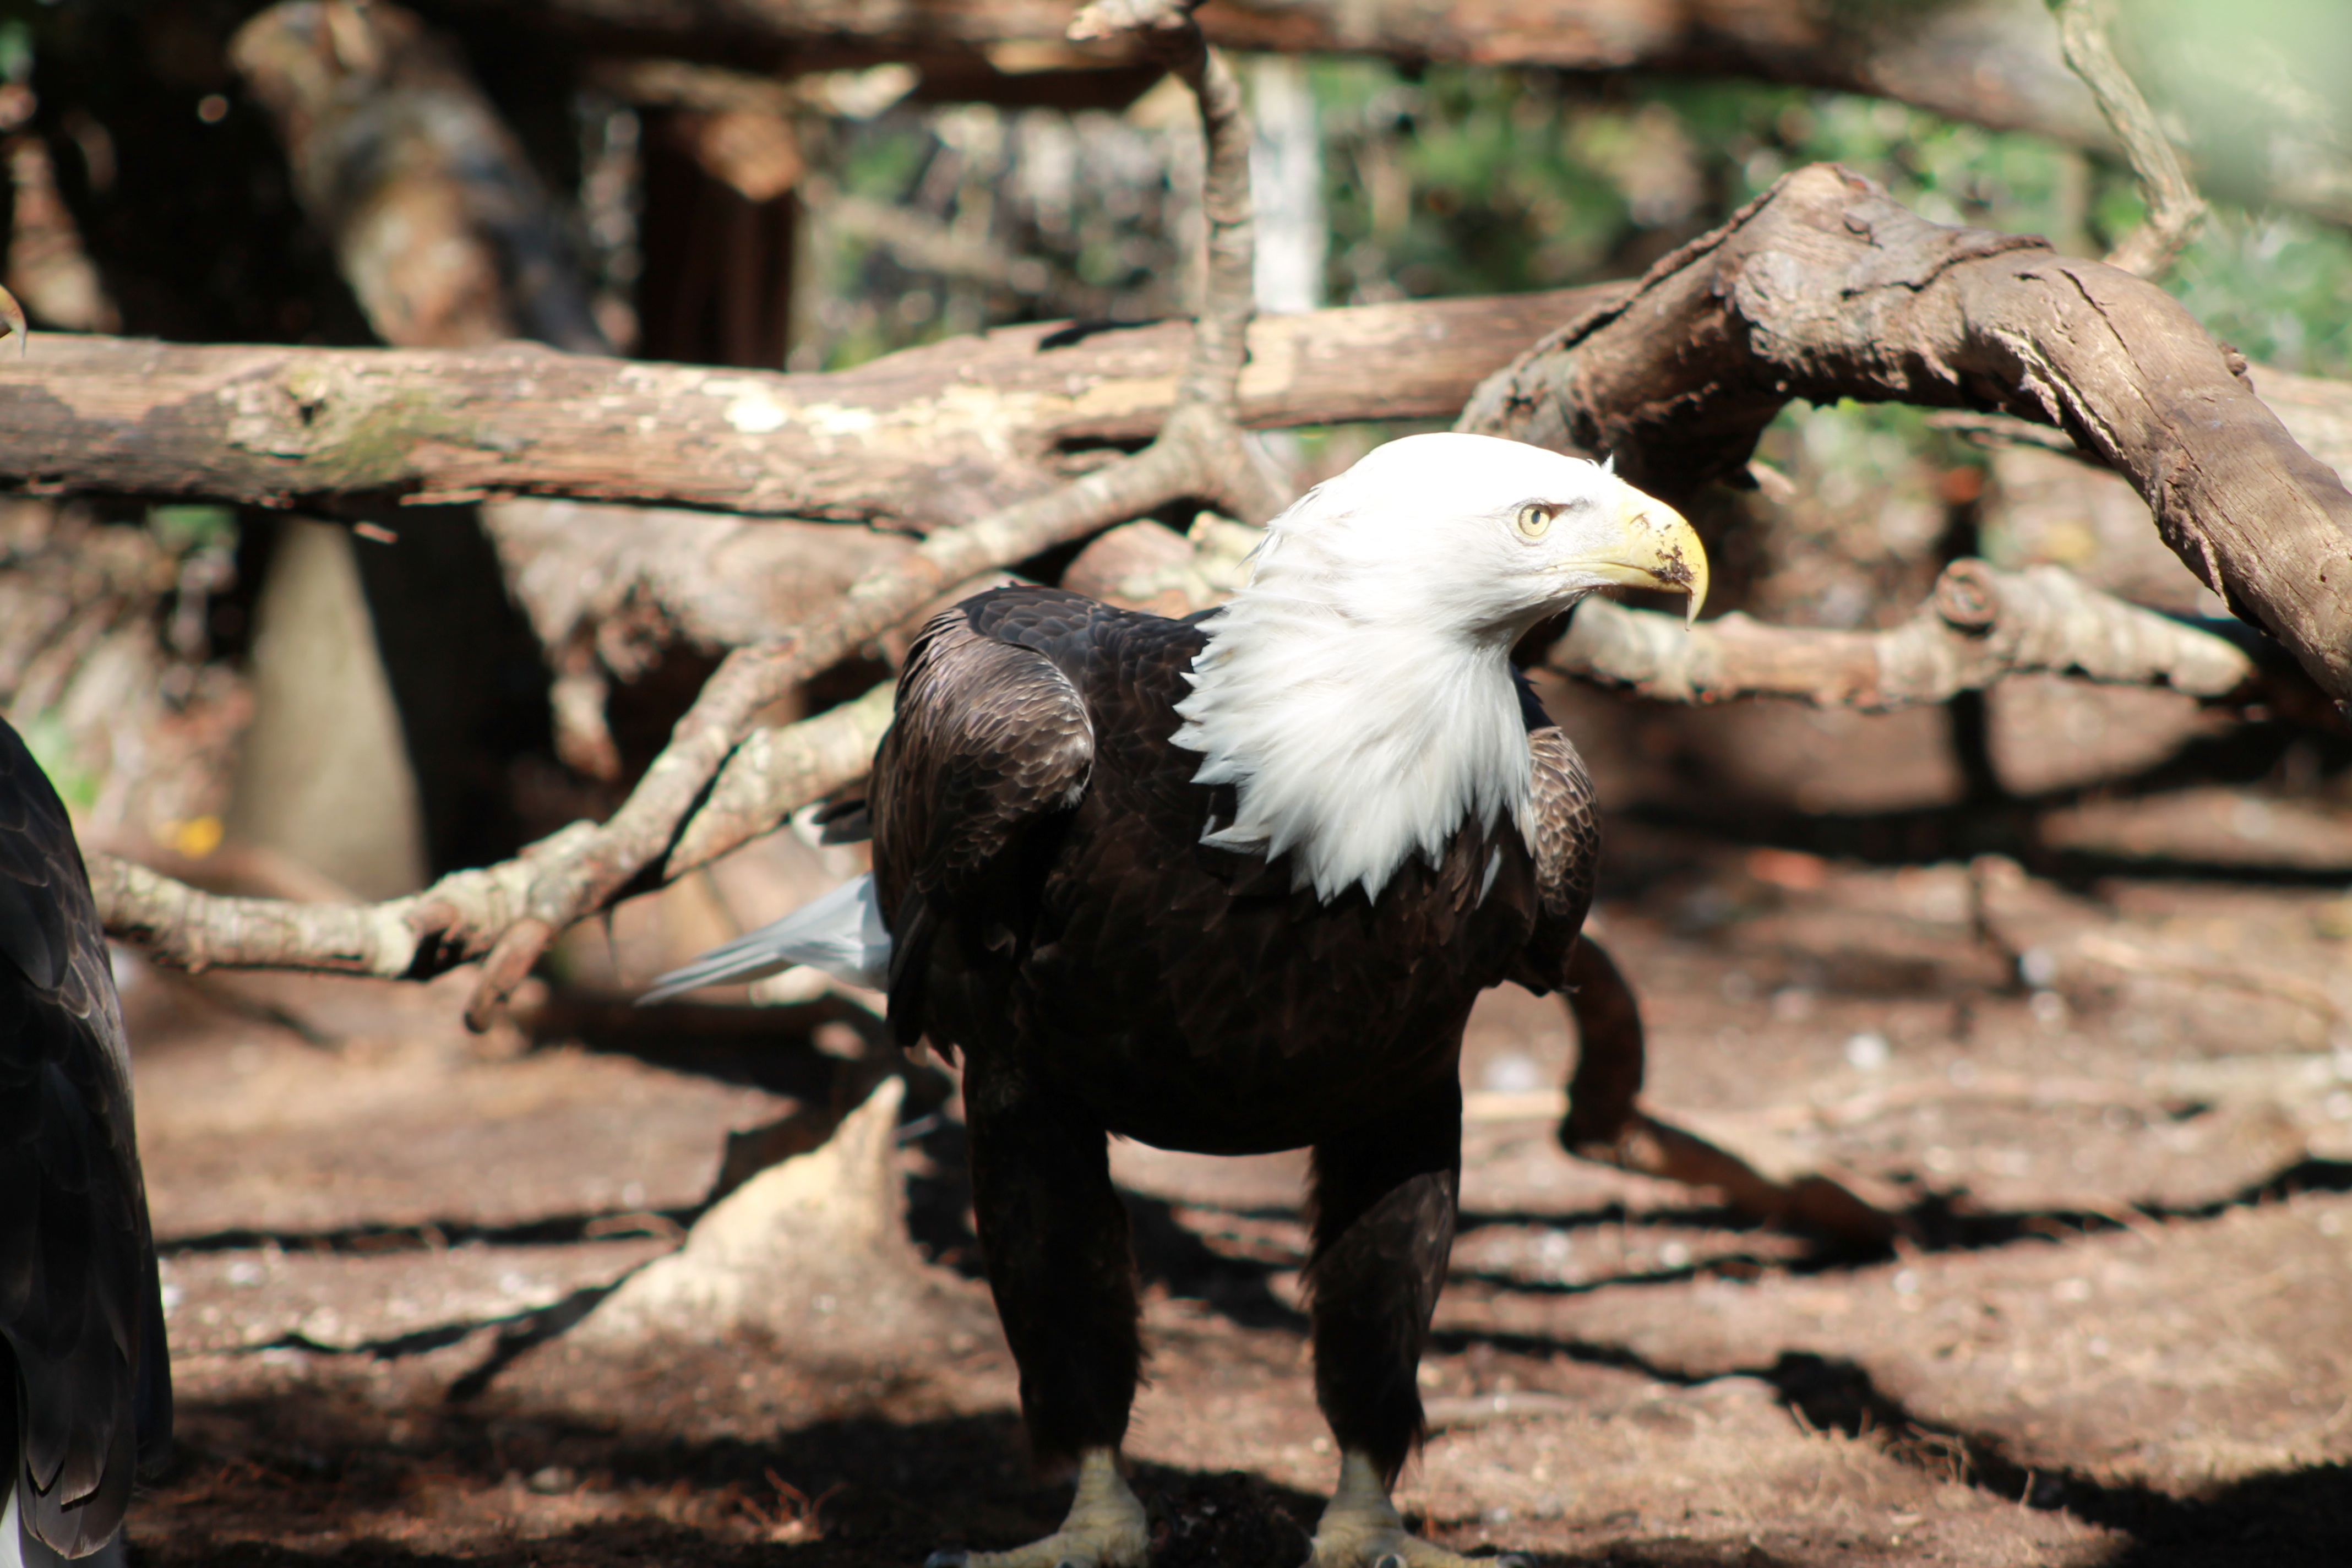
nature, outdoor, bird, white, animal, wildlife, wild, zoo, beak, symbol, flight, usa, america, eagle, predator, freedom, feather, fauna, majestic, bird of prey, bald eagle, national, vertebrate, vulture, prey, pride